Beware of Mr. Baker

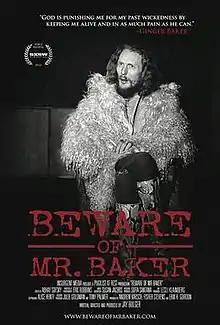
Film poster

Beware of Mr. Baker is a 2012 American documentary film by Jay Bulger about the jazz and rock drummer Ginger Baker.